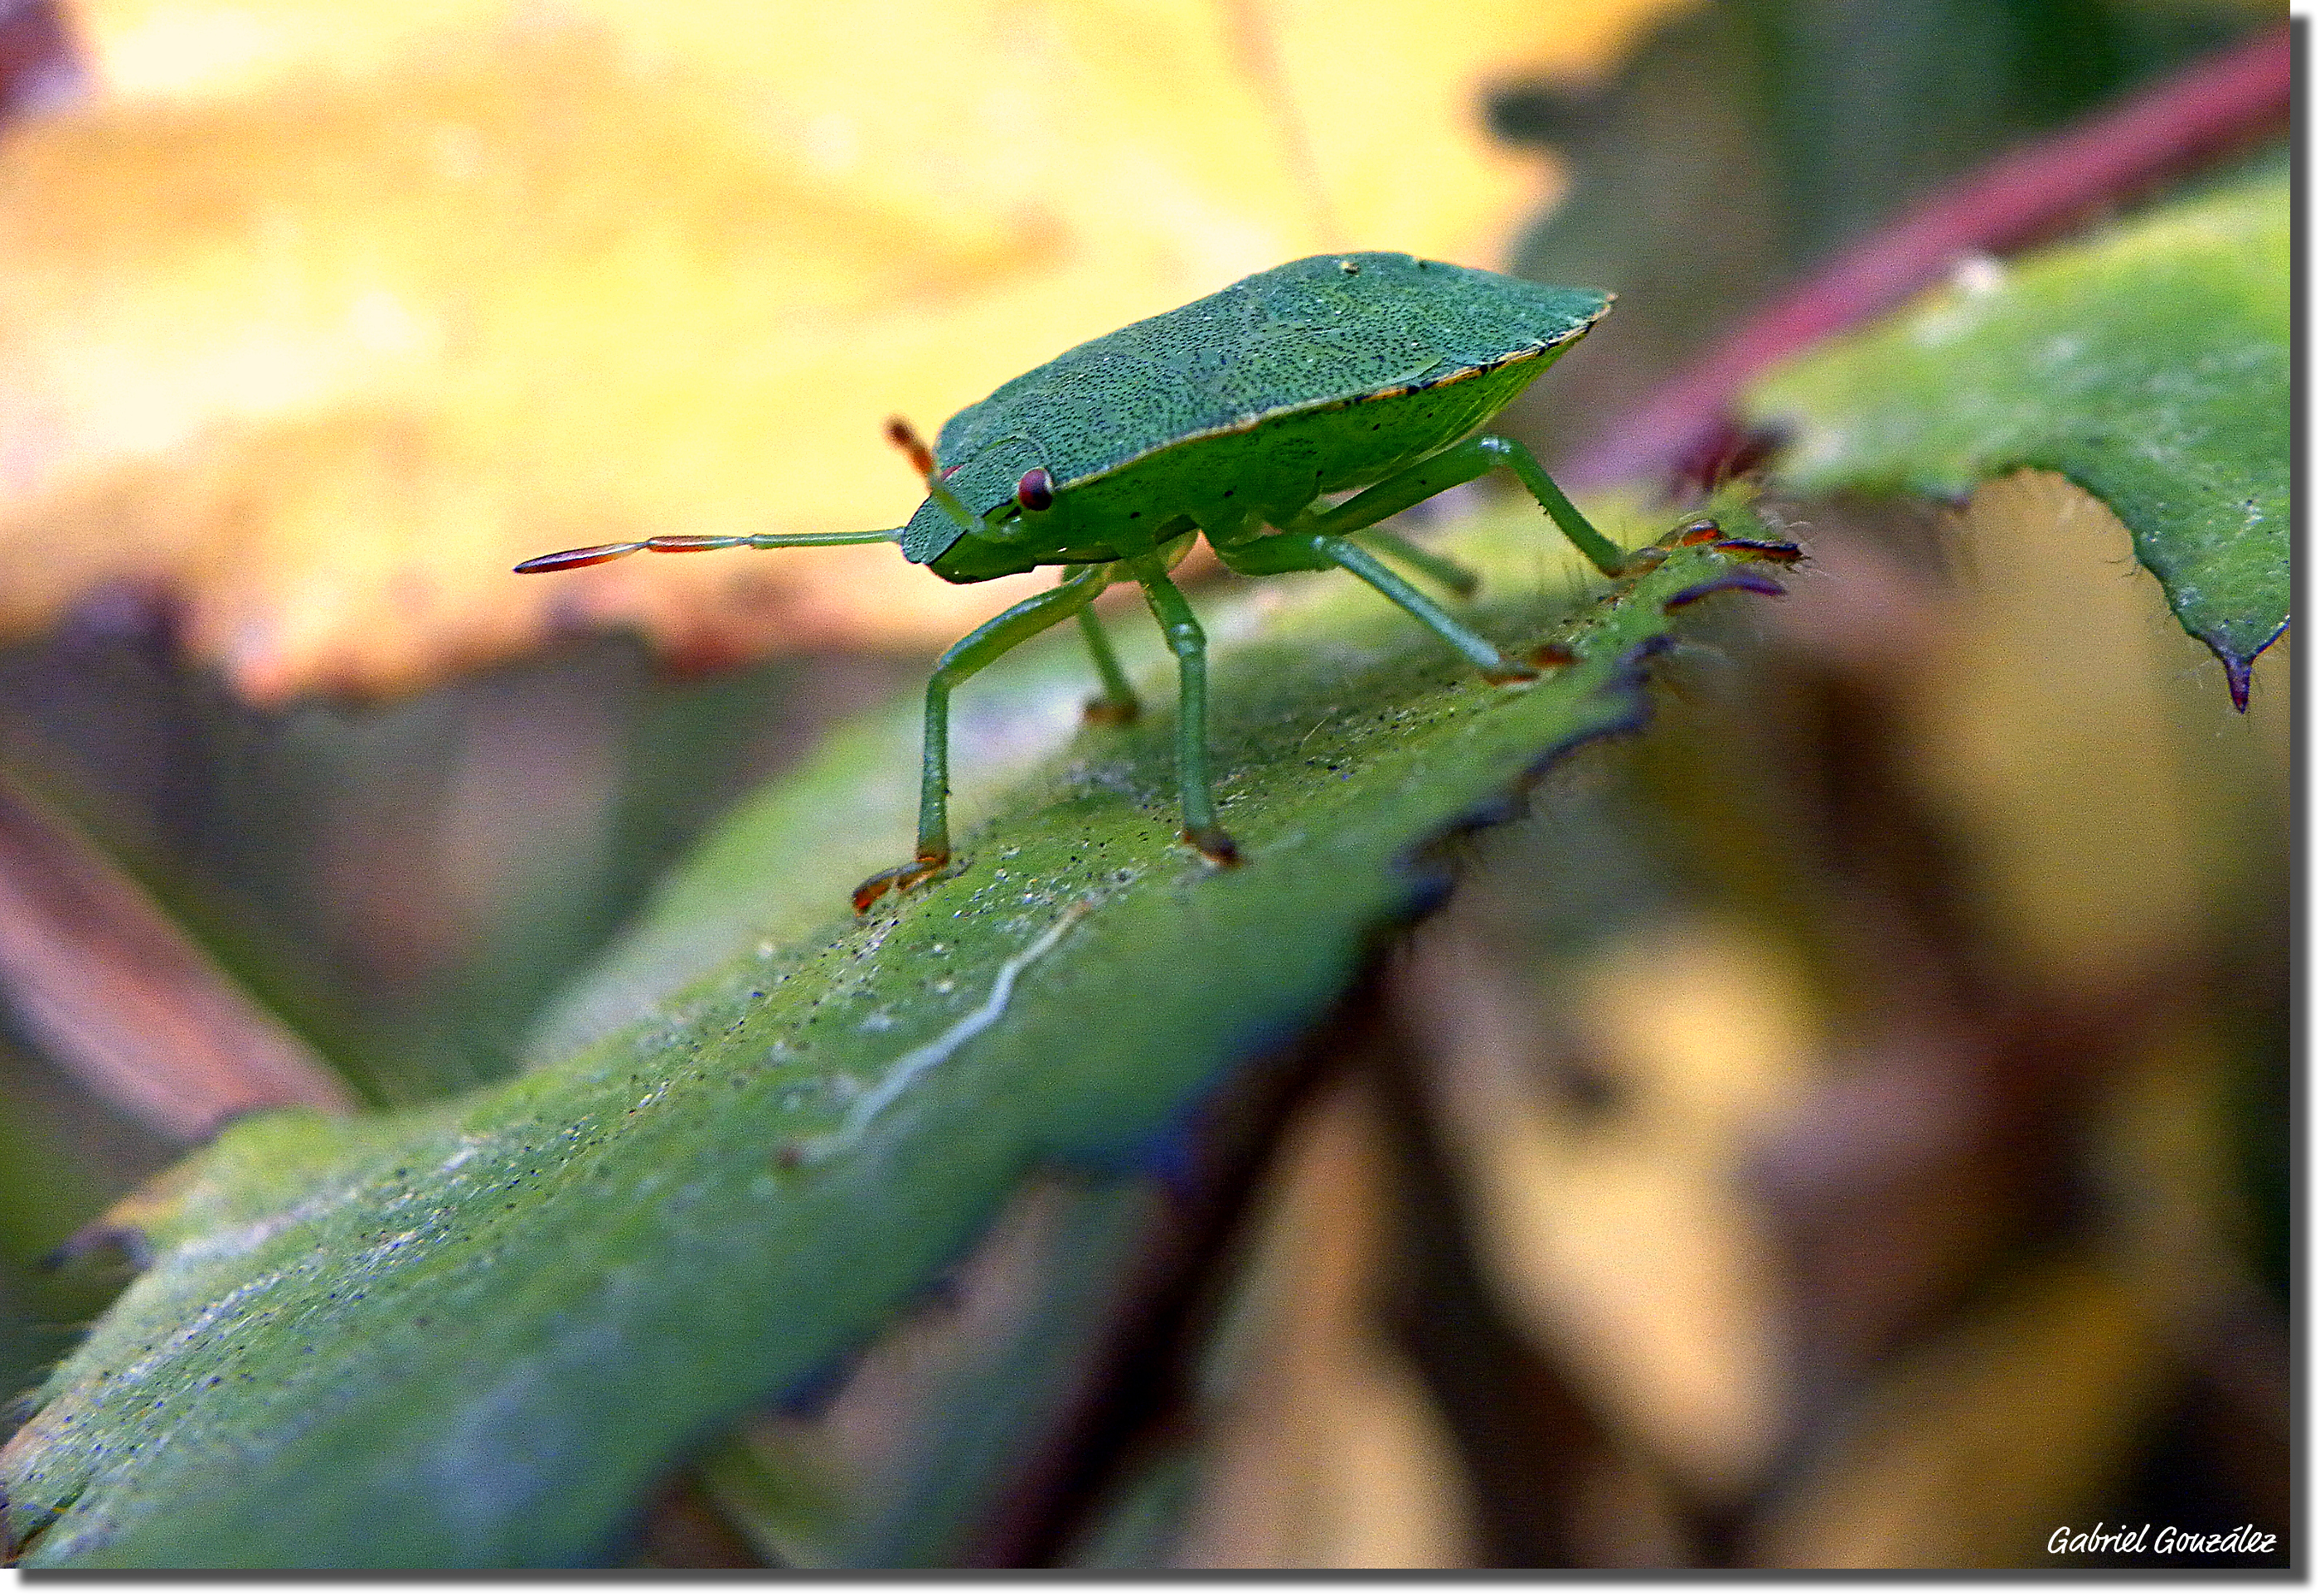
nature, photography, leaf, green, insect, macro, botany, flora, fauna, invertebrate, close up, animals, naturaleza, grasshopper, ggl1, xovesphoto, animales, gphoto, macro photography, plant stem